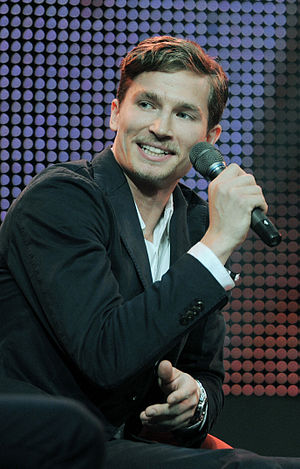
Iouri Podladchikov
Iouri Podladchikov (2014)
Iouri Iourеvich Podladchikov er en professionel snowboarder fra Schweiz, der blev olympiske mester under Vinter-OL 2014 i Sochi, da han tog guld i disciplinen halfpipe. Han er også kendt under navnet iPod.